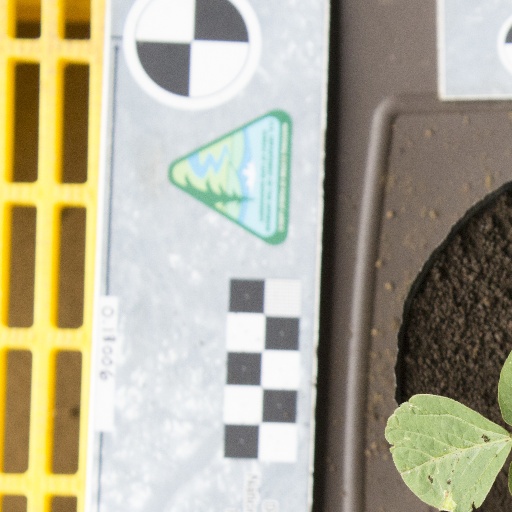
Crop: soybean